British passport

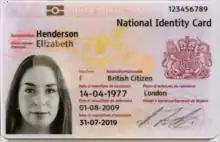
UK National Identity Card. Issued for a brief period in 2009-2010.

The Identity Cards Act 2006 introduced identity cards for UK citizens and residents. They were valid for 10 years and contained a ICAO-standard biometric chip for security. The card was valid to all countries in the European Economic Area (including the European Union) as a travel document, as well as a handful of additional countries that accepted them. A separate green version of the card, not valid as a travel document, was also intended to be issued for resident EU citizens. The identity card scheme was voluntary by law for British citizens.